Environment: real
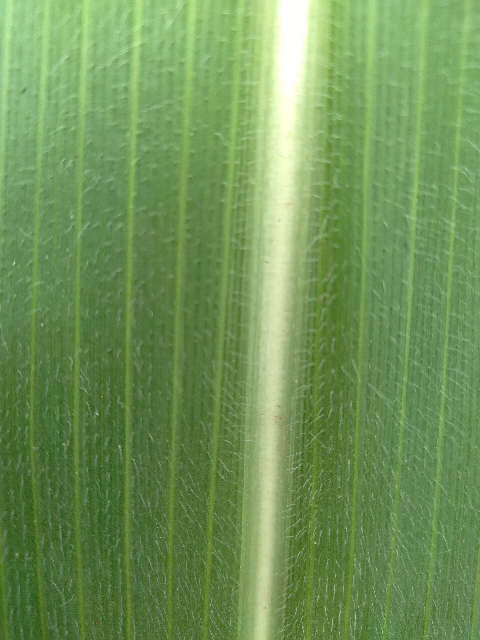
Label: healthy